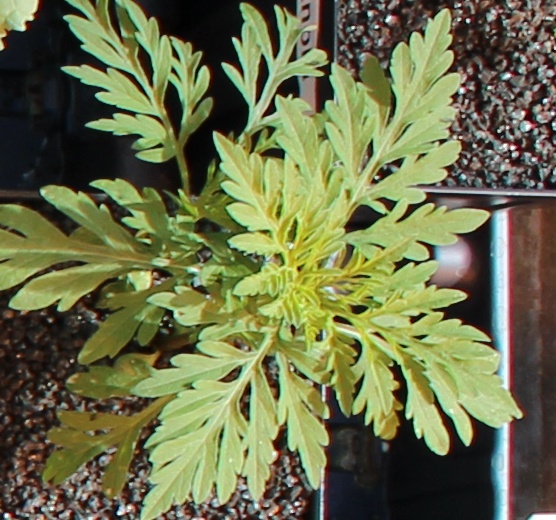
Label: Ragweed